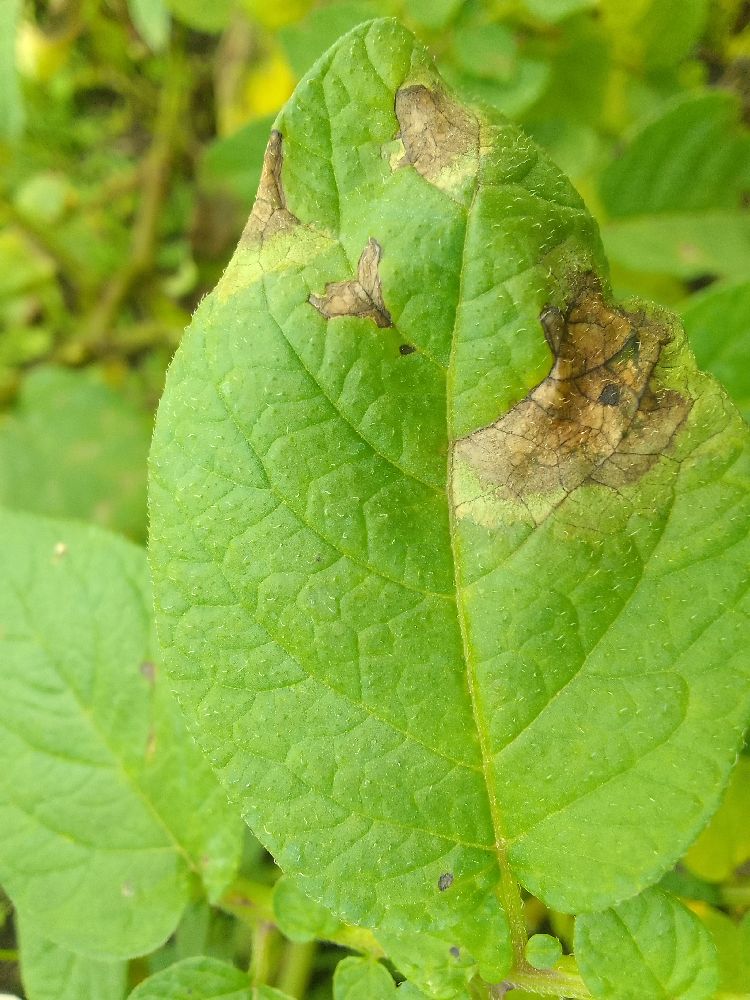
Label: Late blight